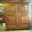
Label: wardrobe